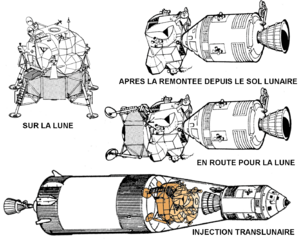
Les différentes configuration du module lunaire durant une mission Apollo Polski: Różne konfiguracje położenia modułu księżycowego względem statku kosmicznego Apollo w różnych fazach trajektorii. Patrząc od dołu: 1. Podczas nadawaniu statkowi kosmicznemu prędkości ucieczki z ziemi 2. Na trasie do orbity Księżyca, po odrzuceniu członu S-IVB 3. Po zadokowaniu członu wznoszenia do CSM po powrocie z powierzchni Księżyca
Le module lunaire ou LEM ou LM est le véhicule spatial utilisé dans le cadre du programme spatial américain Apollo pour débarquer des hommes sur la Lune. Son rôle est de faire atterrir sur la Lune deux des trois membres d'équipage du vaisseau Apollo avec des équipements scientifiques, de leur permettre d'y séjourner de deux à quatre jours avant de décoller pour rejoindre le module de commande et de service, resté en orbite lunaire et chargé de ramener l'équipage sur Terre.